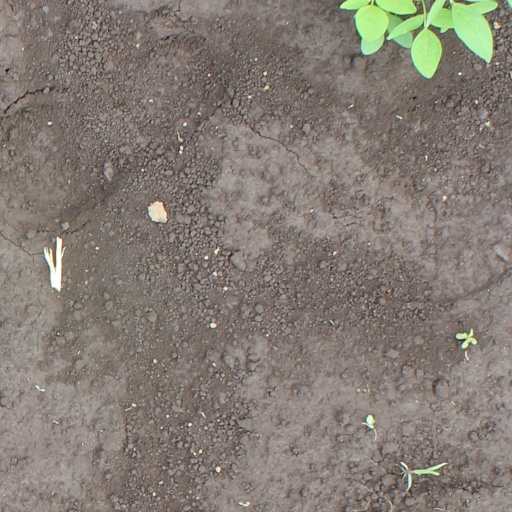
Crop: soybean